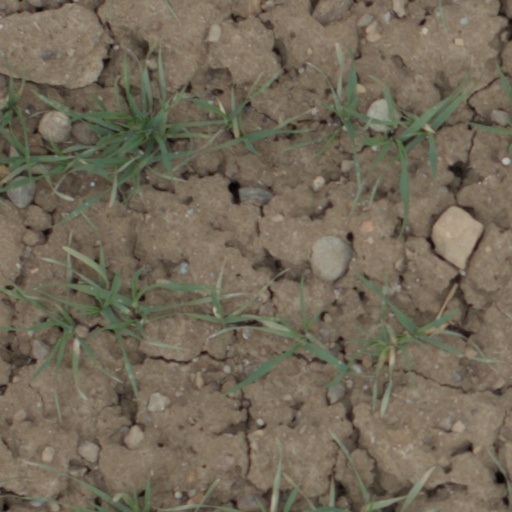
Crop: wheat